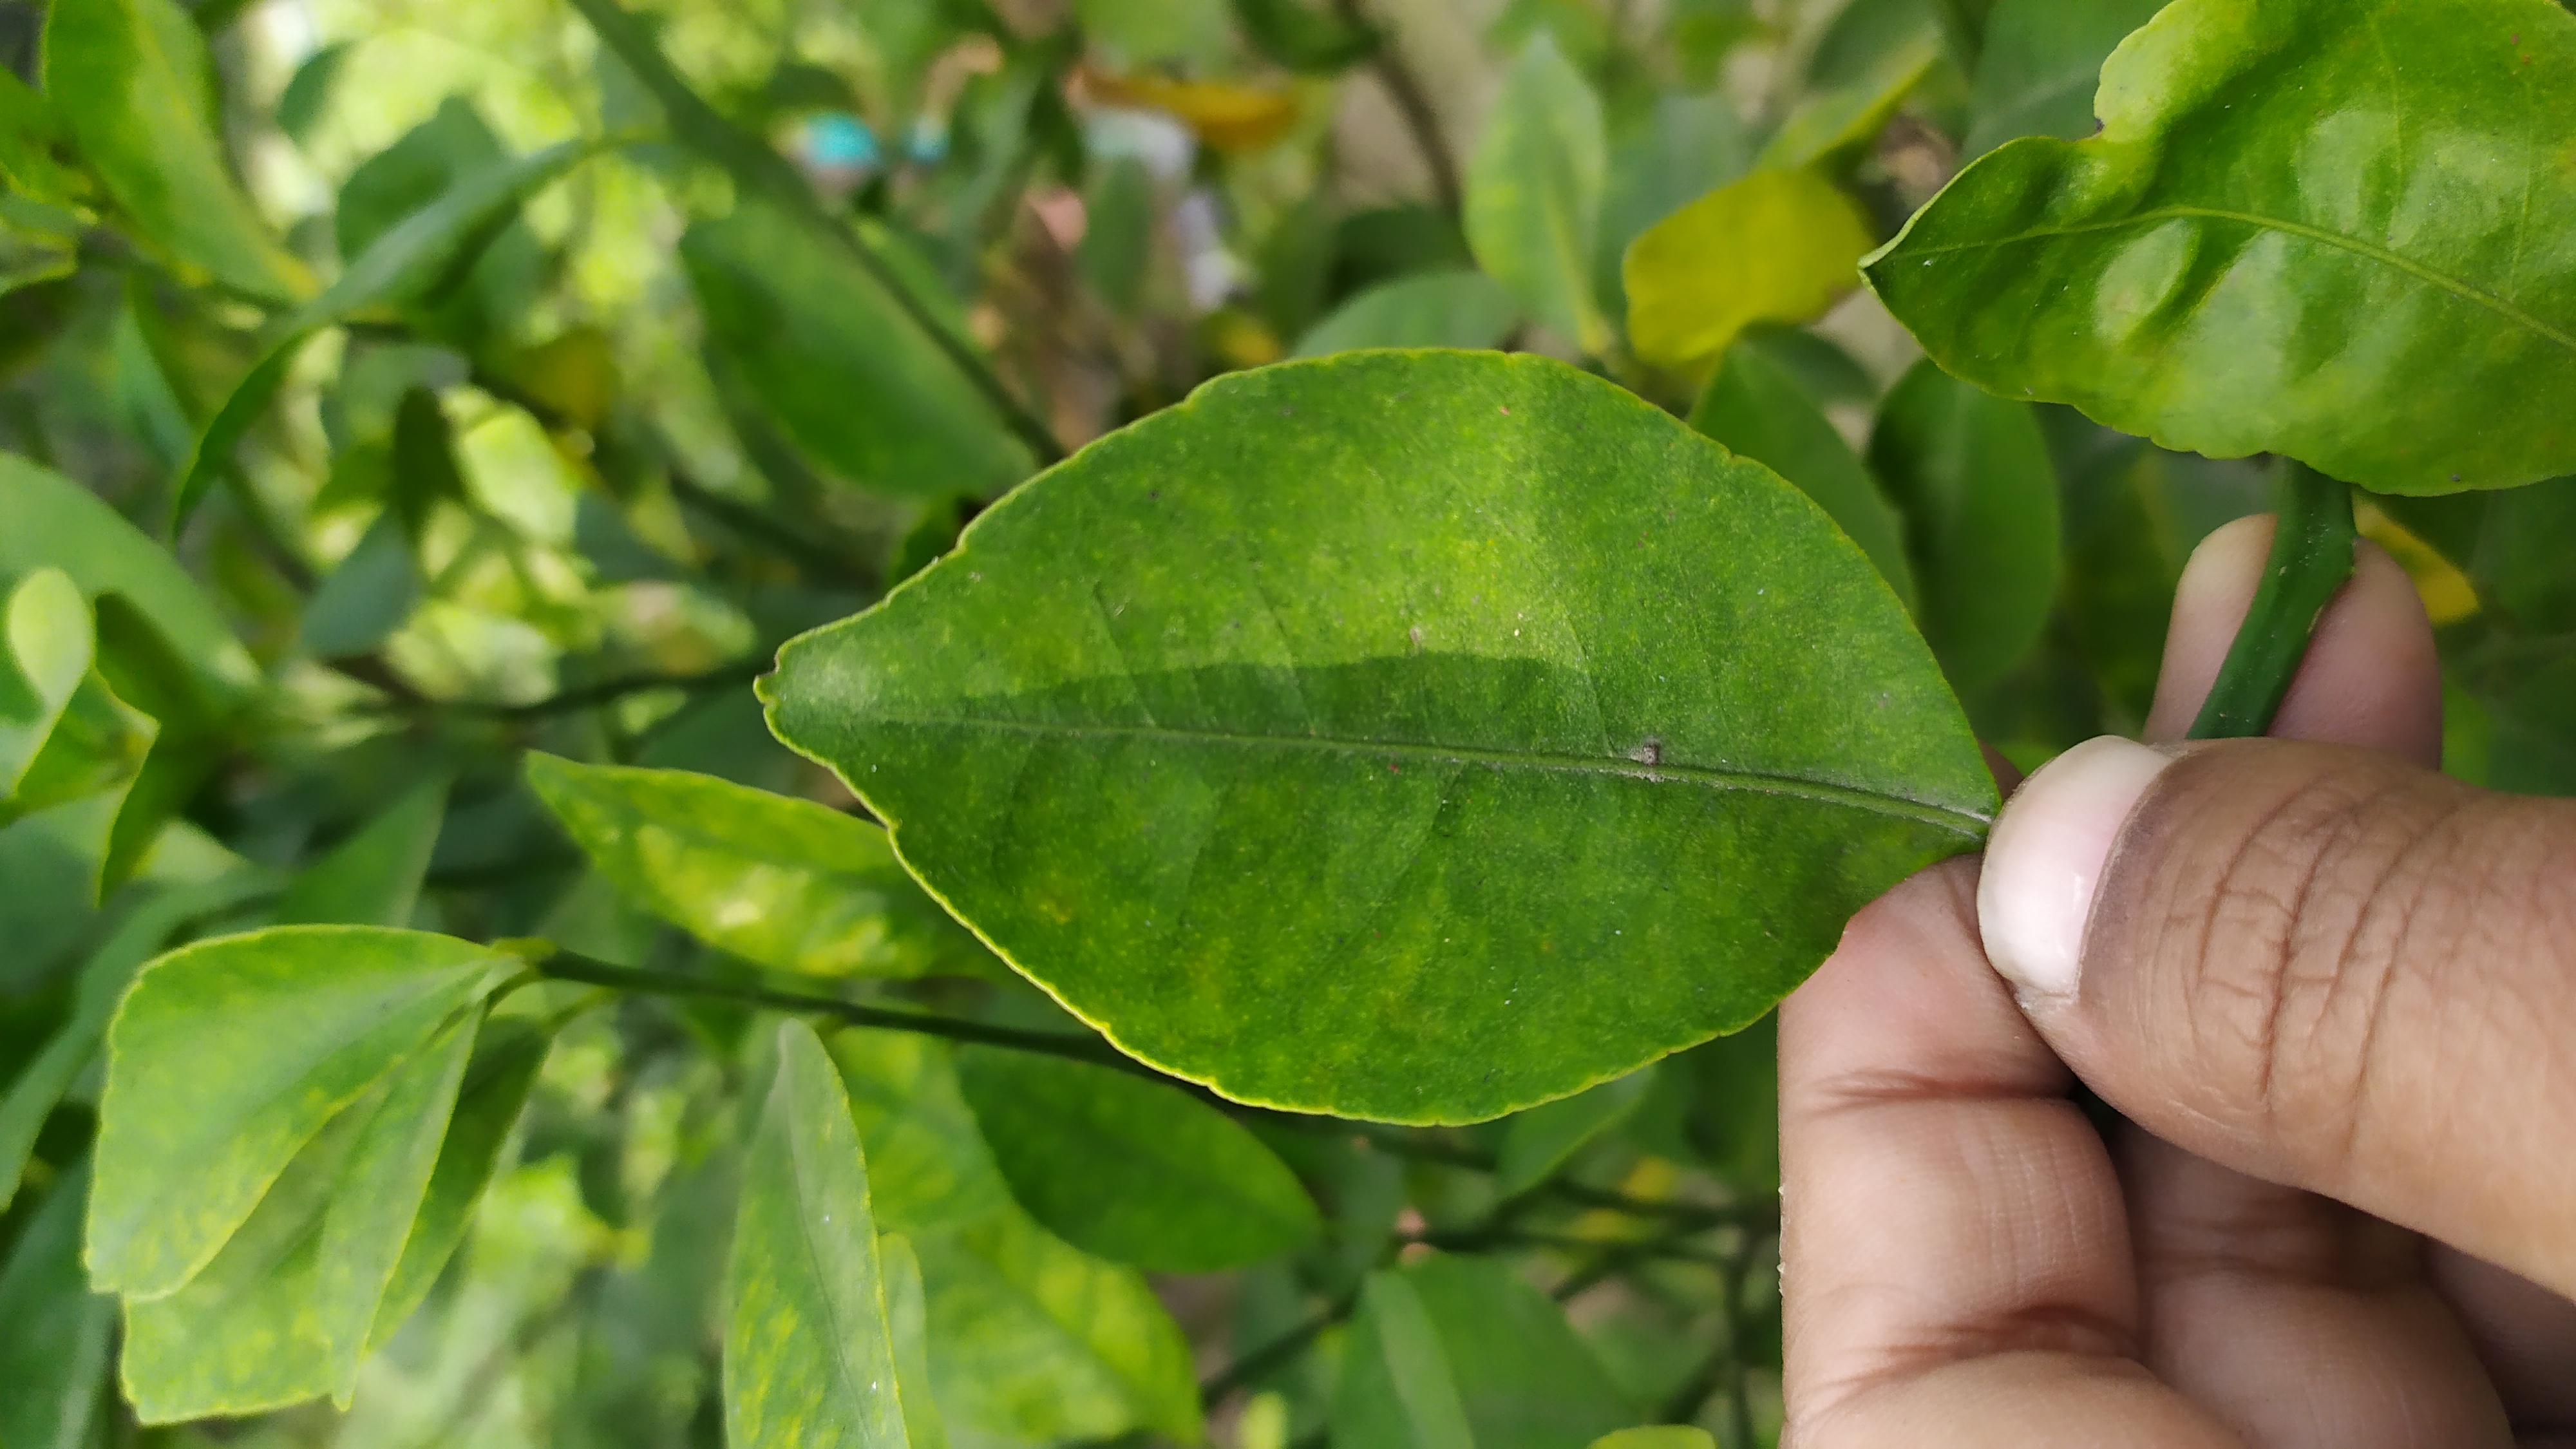
Mandarin leaf variety: China Mishti